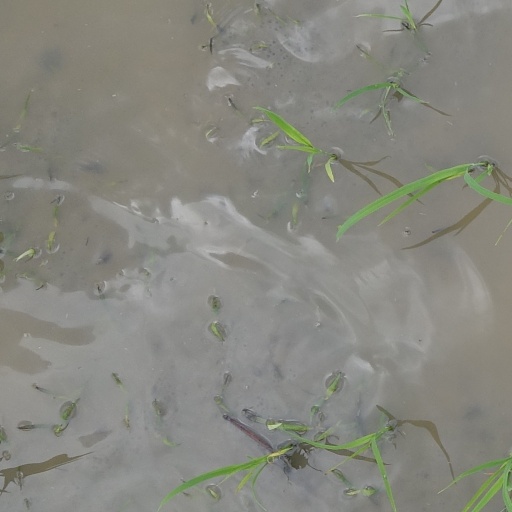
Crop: rice